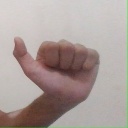
अक्षर: त